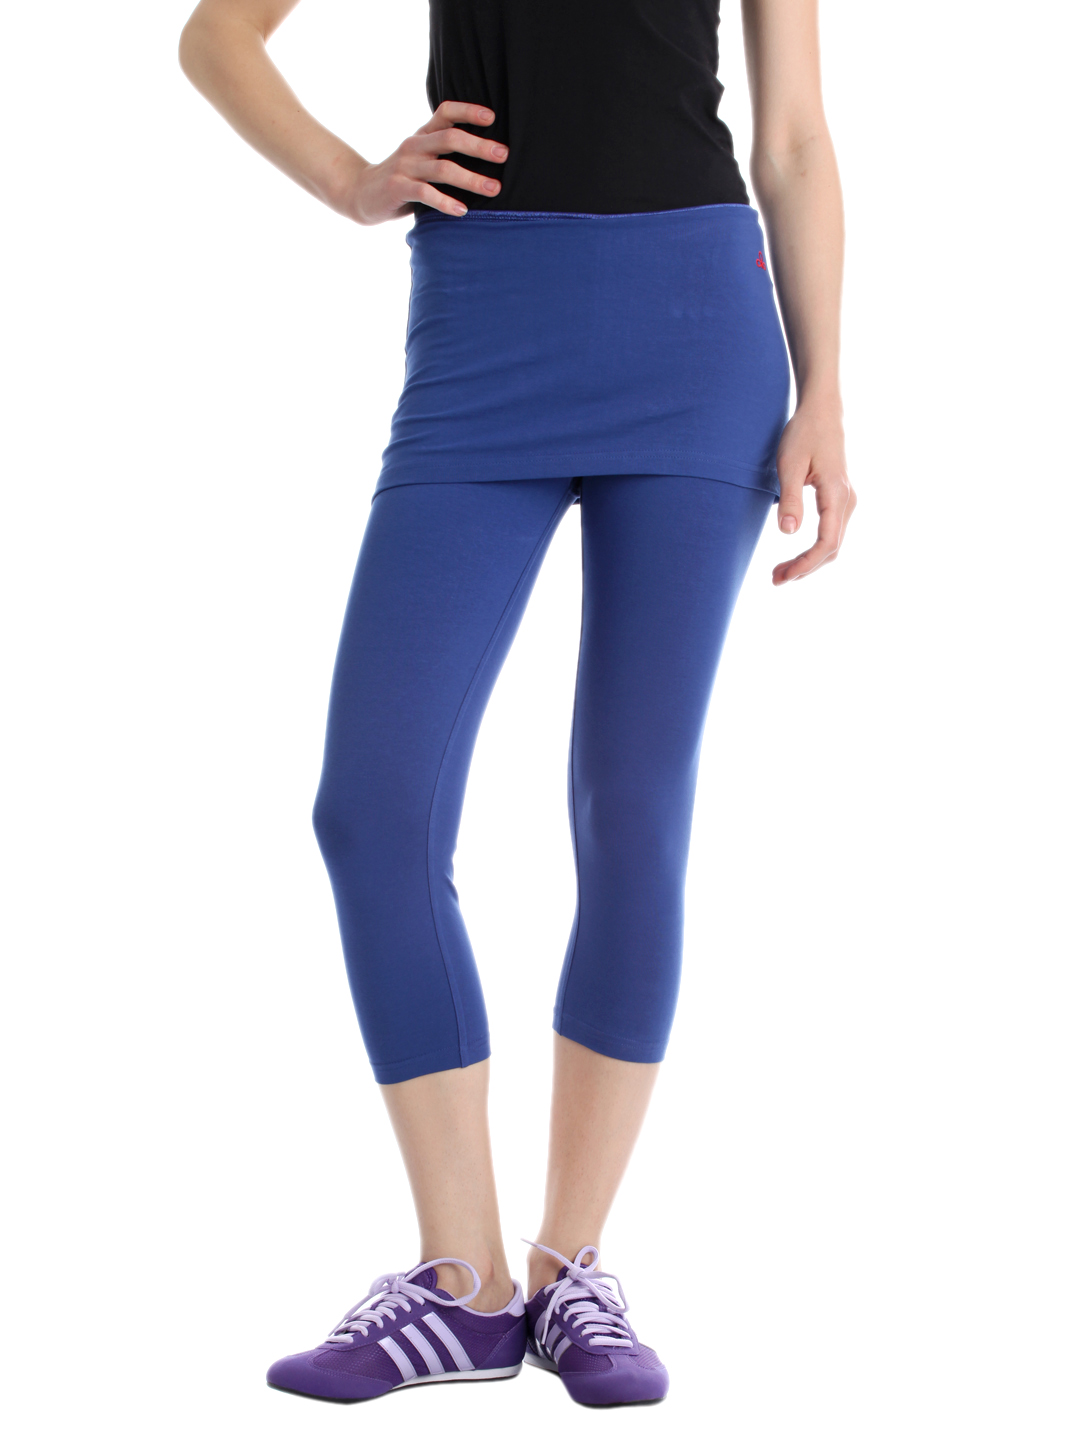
Urban Yoga Women Blue Skirt With Leggings
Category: Apparel / Bottomwear / Skirts
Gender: Women
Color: Blue
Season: Summer 2012
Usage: Sports